Craigville station

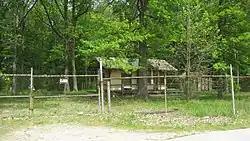
Craigville Depot, May 2012

Craigville Depot is a historic train station located in Jefferson Township, Allen County, Indiana, USA. It was built in 1879 and is a one-story, wood-frame building, measuring 16 feet wide, 32 feet long and 16 feet 6 inches high. The gable roof has a four-foot overhang and elaborate Stick Style / Eastlake movement ornamentation. The building was moved from its original location in 1950 and again in 1979. It was restored by Edward Byer who was the owner of the New Haven and Lake Erie Railroad.